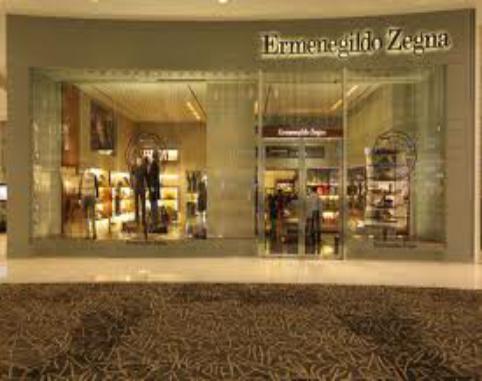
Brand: Ermenegildo Zegna
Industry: Clothes